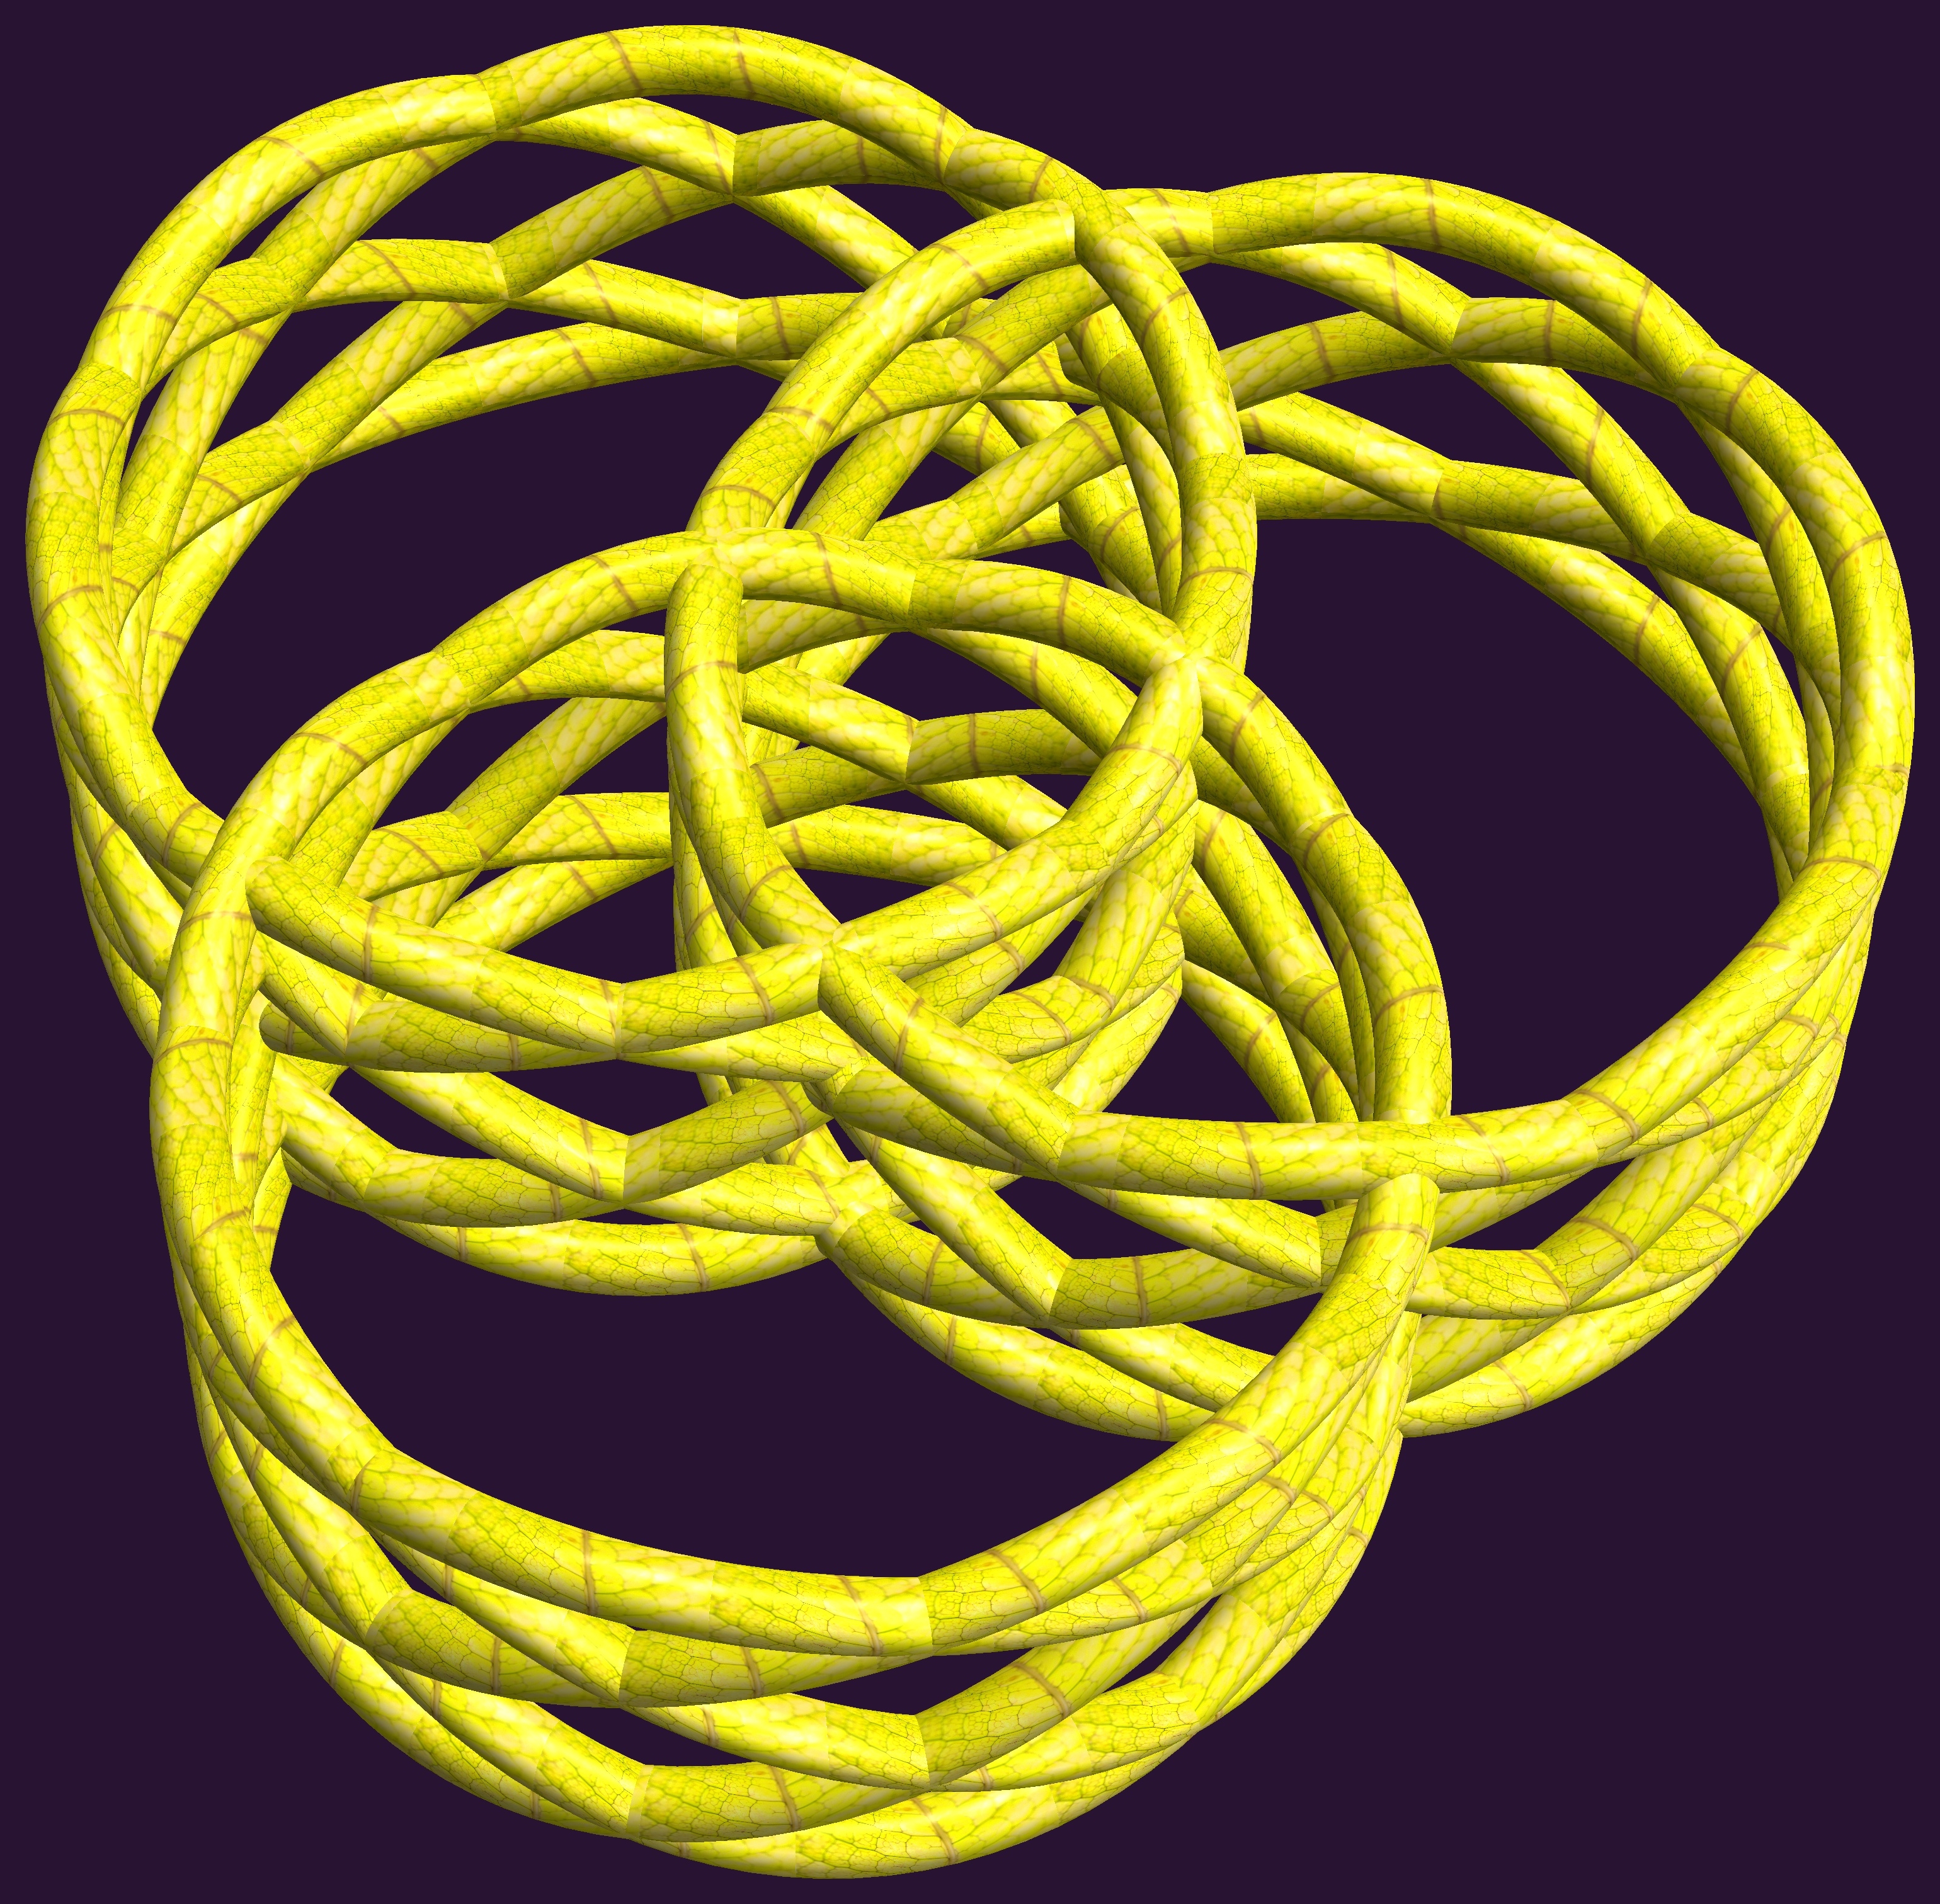
rope, structure, texture, chain, pattern, rein, yellow, circle, figure, design, symmetry, 3d, graphic, rings, knot, mathematica, cg, parametricplot3d, code, program, algorithm, abstruct, mapping, hardware accessory